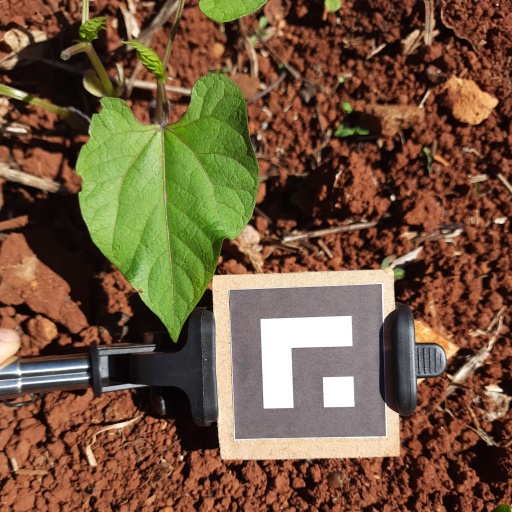
Observations: wavy surface, eating holes in the edge, under sunlight